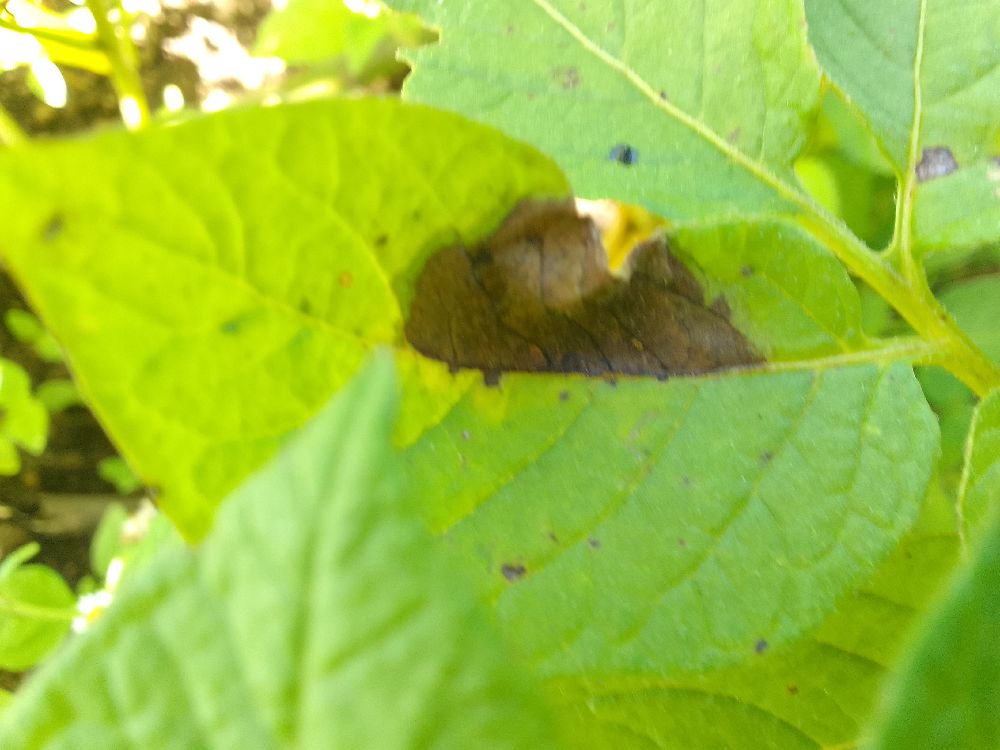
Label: Late blight